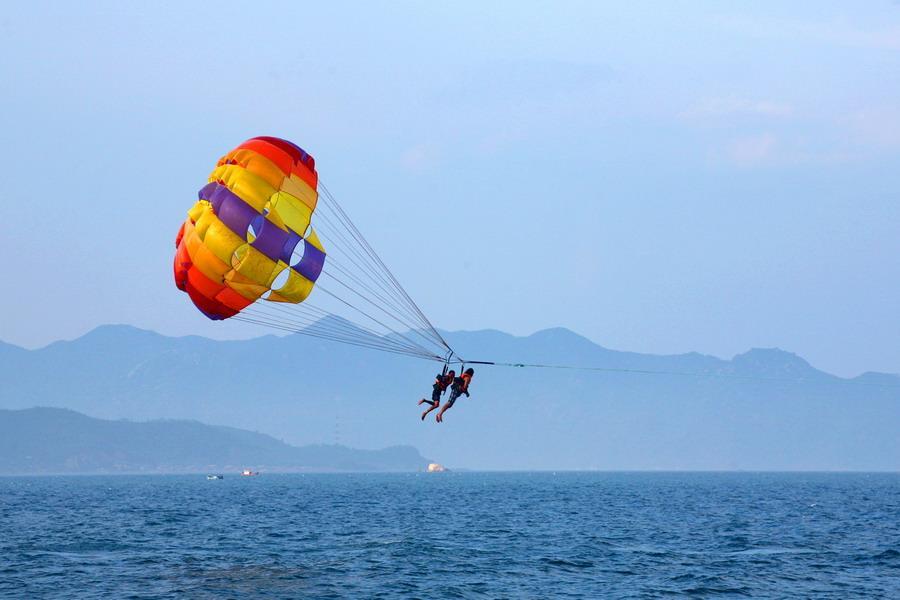
ở trên biển có hai người đang chơi nhảy dù